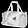
Label: Bag